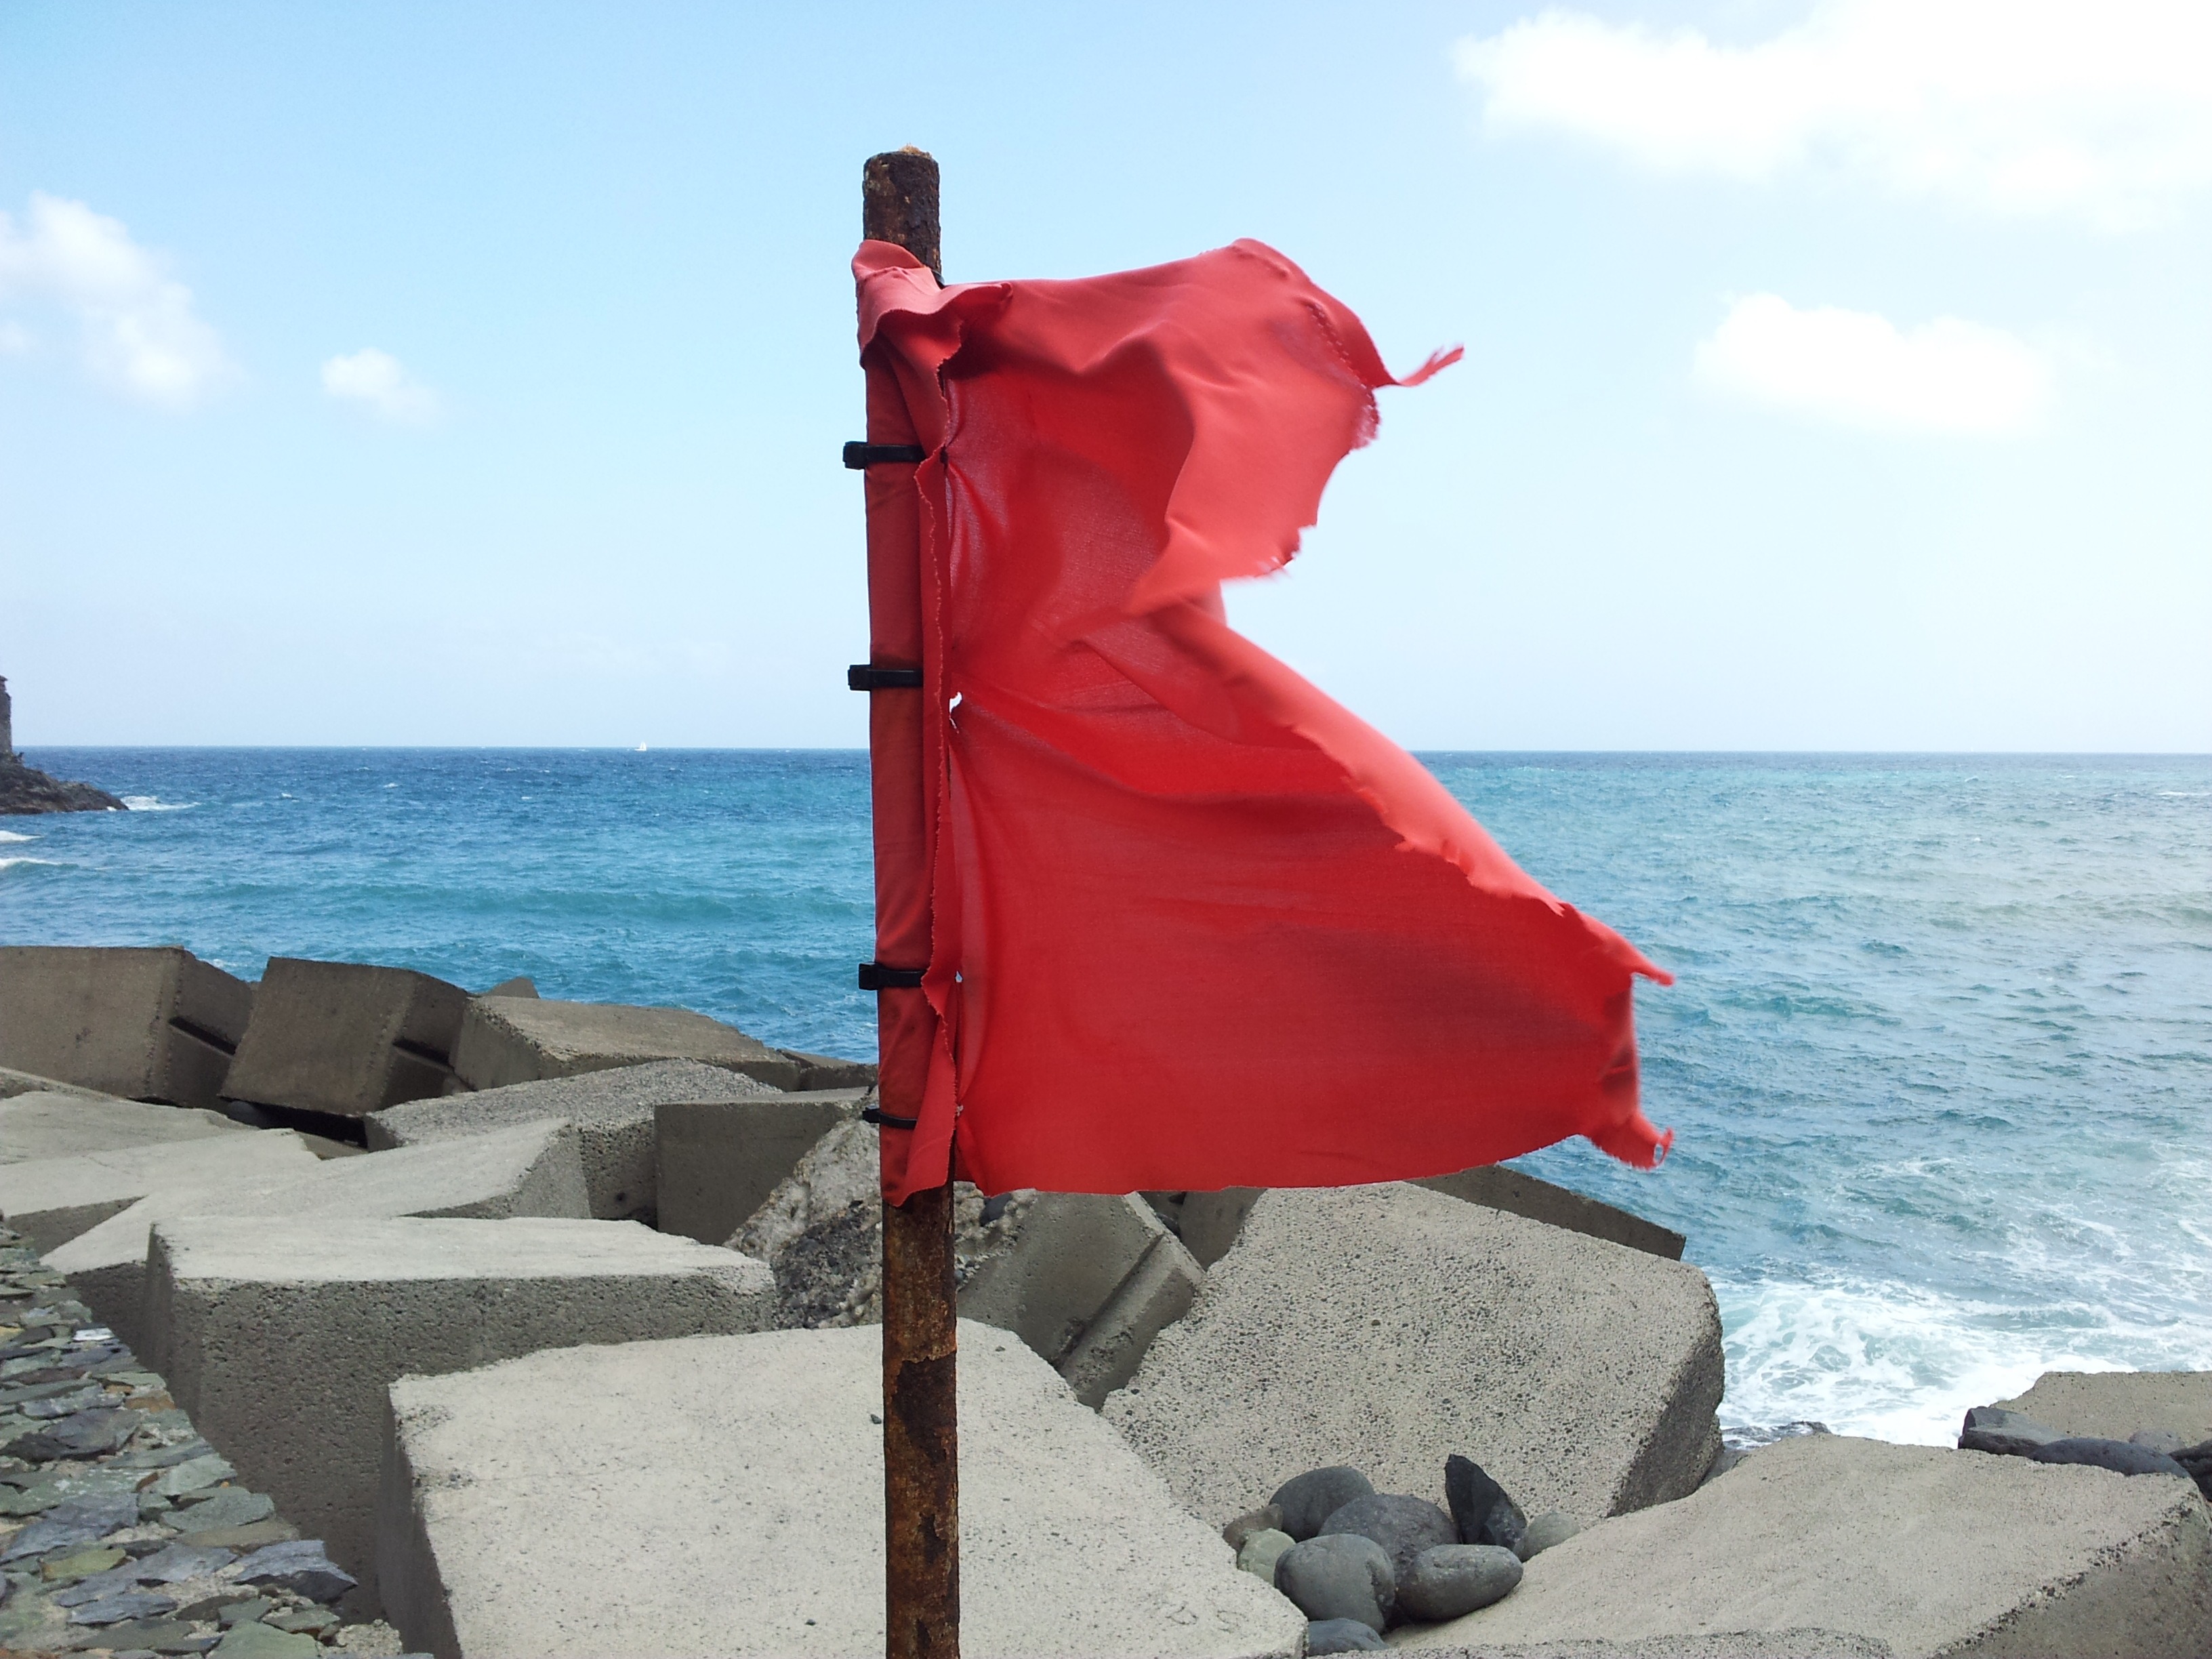
beach, sea, coast, ocean, wind, vacation, cliff, red, flag, clothing, terrain, red flag, cape, canary islands